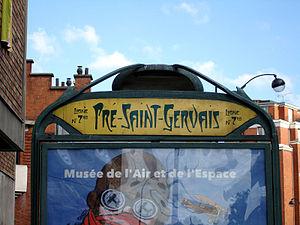
Station Pré-Saint-Gervais de la ligne 7 bis du métro de Paris, France.